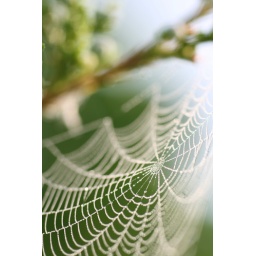
macro spider web in pine tree